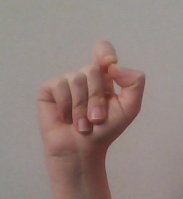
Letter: fa